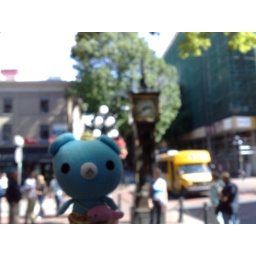
steam clock tower in gastown